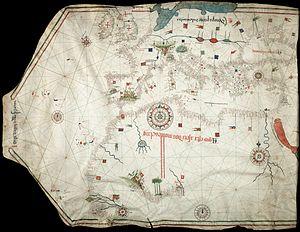
Reproduction de la carte des côtes méditerranéenne, d'Europe et d'Afrique de l'Ouest par Jorge de Aguiar (1492). Taille de l'original